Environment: real
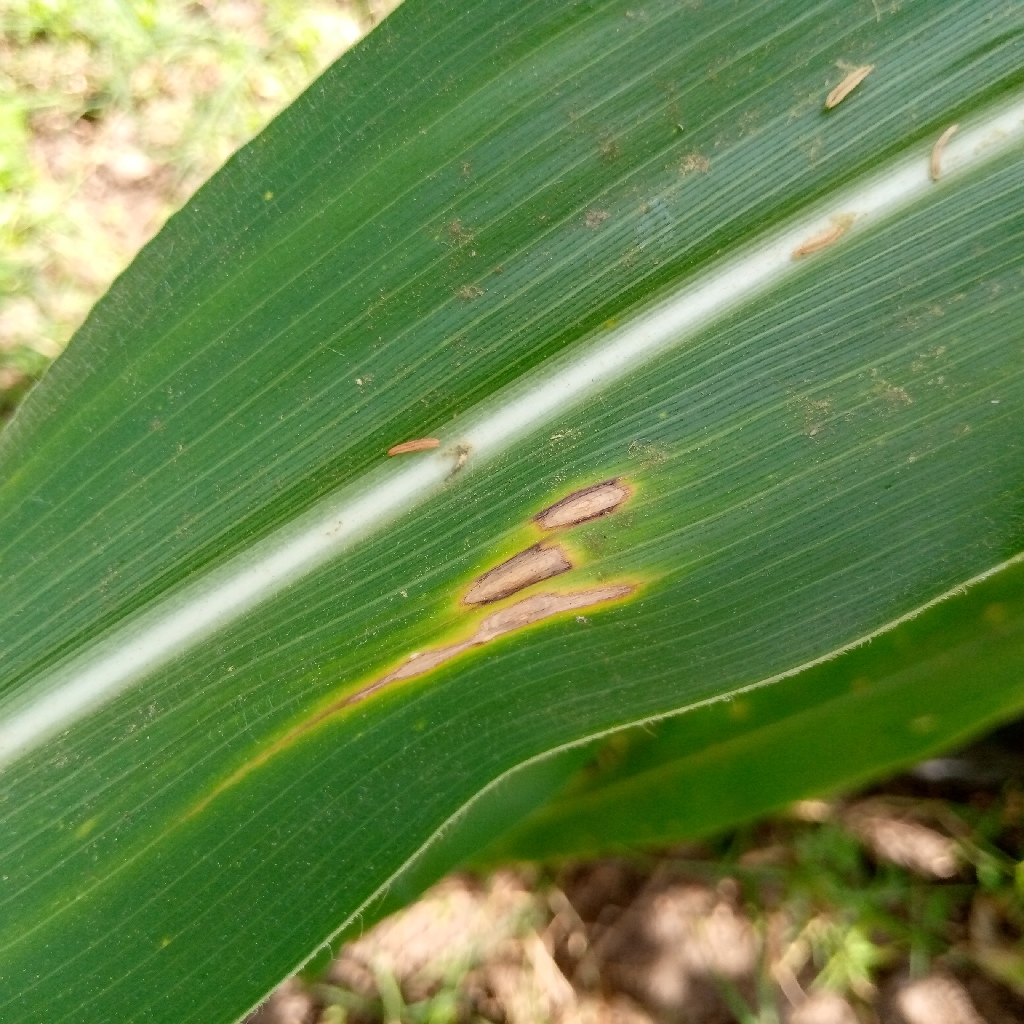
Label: northern_corn_leaf_blight